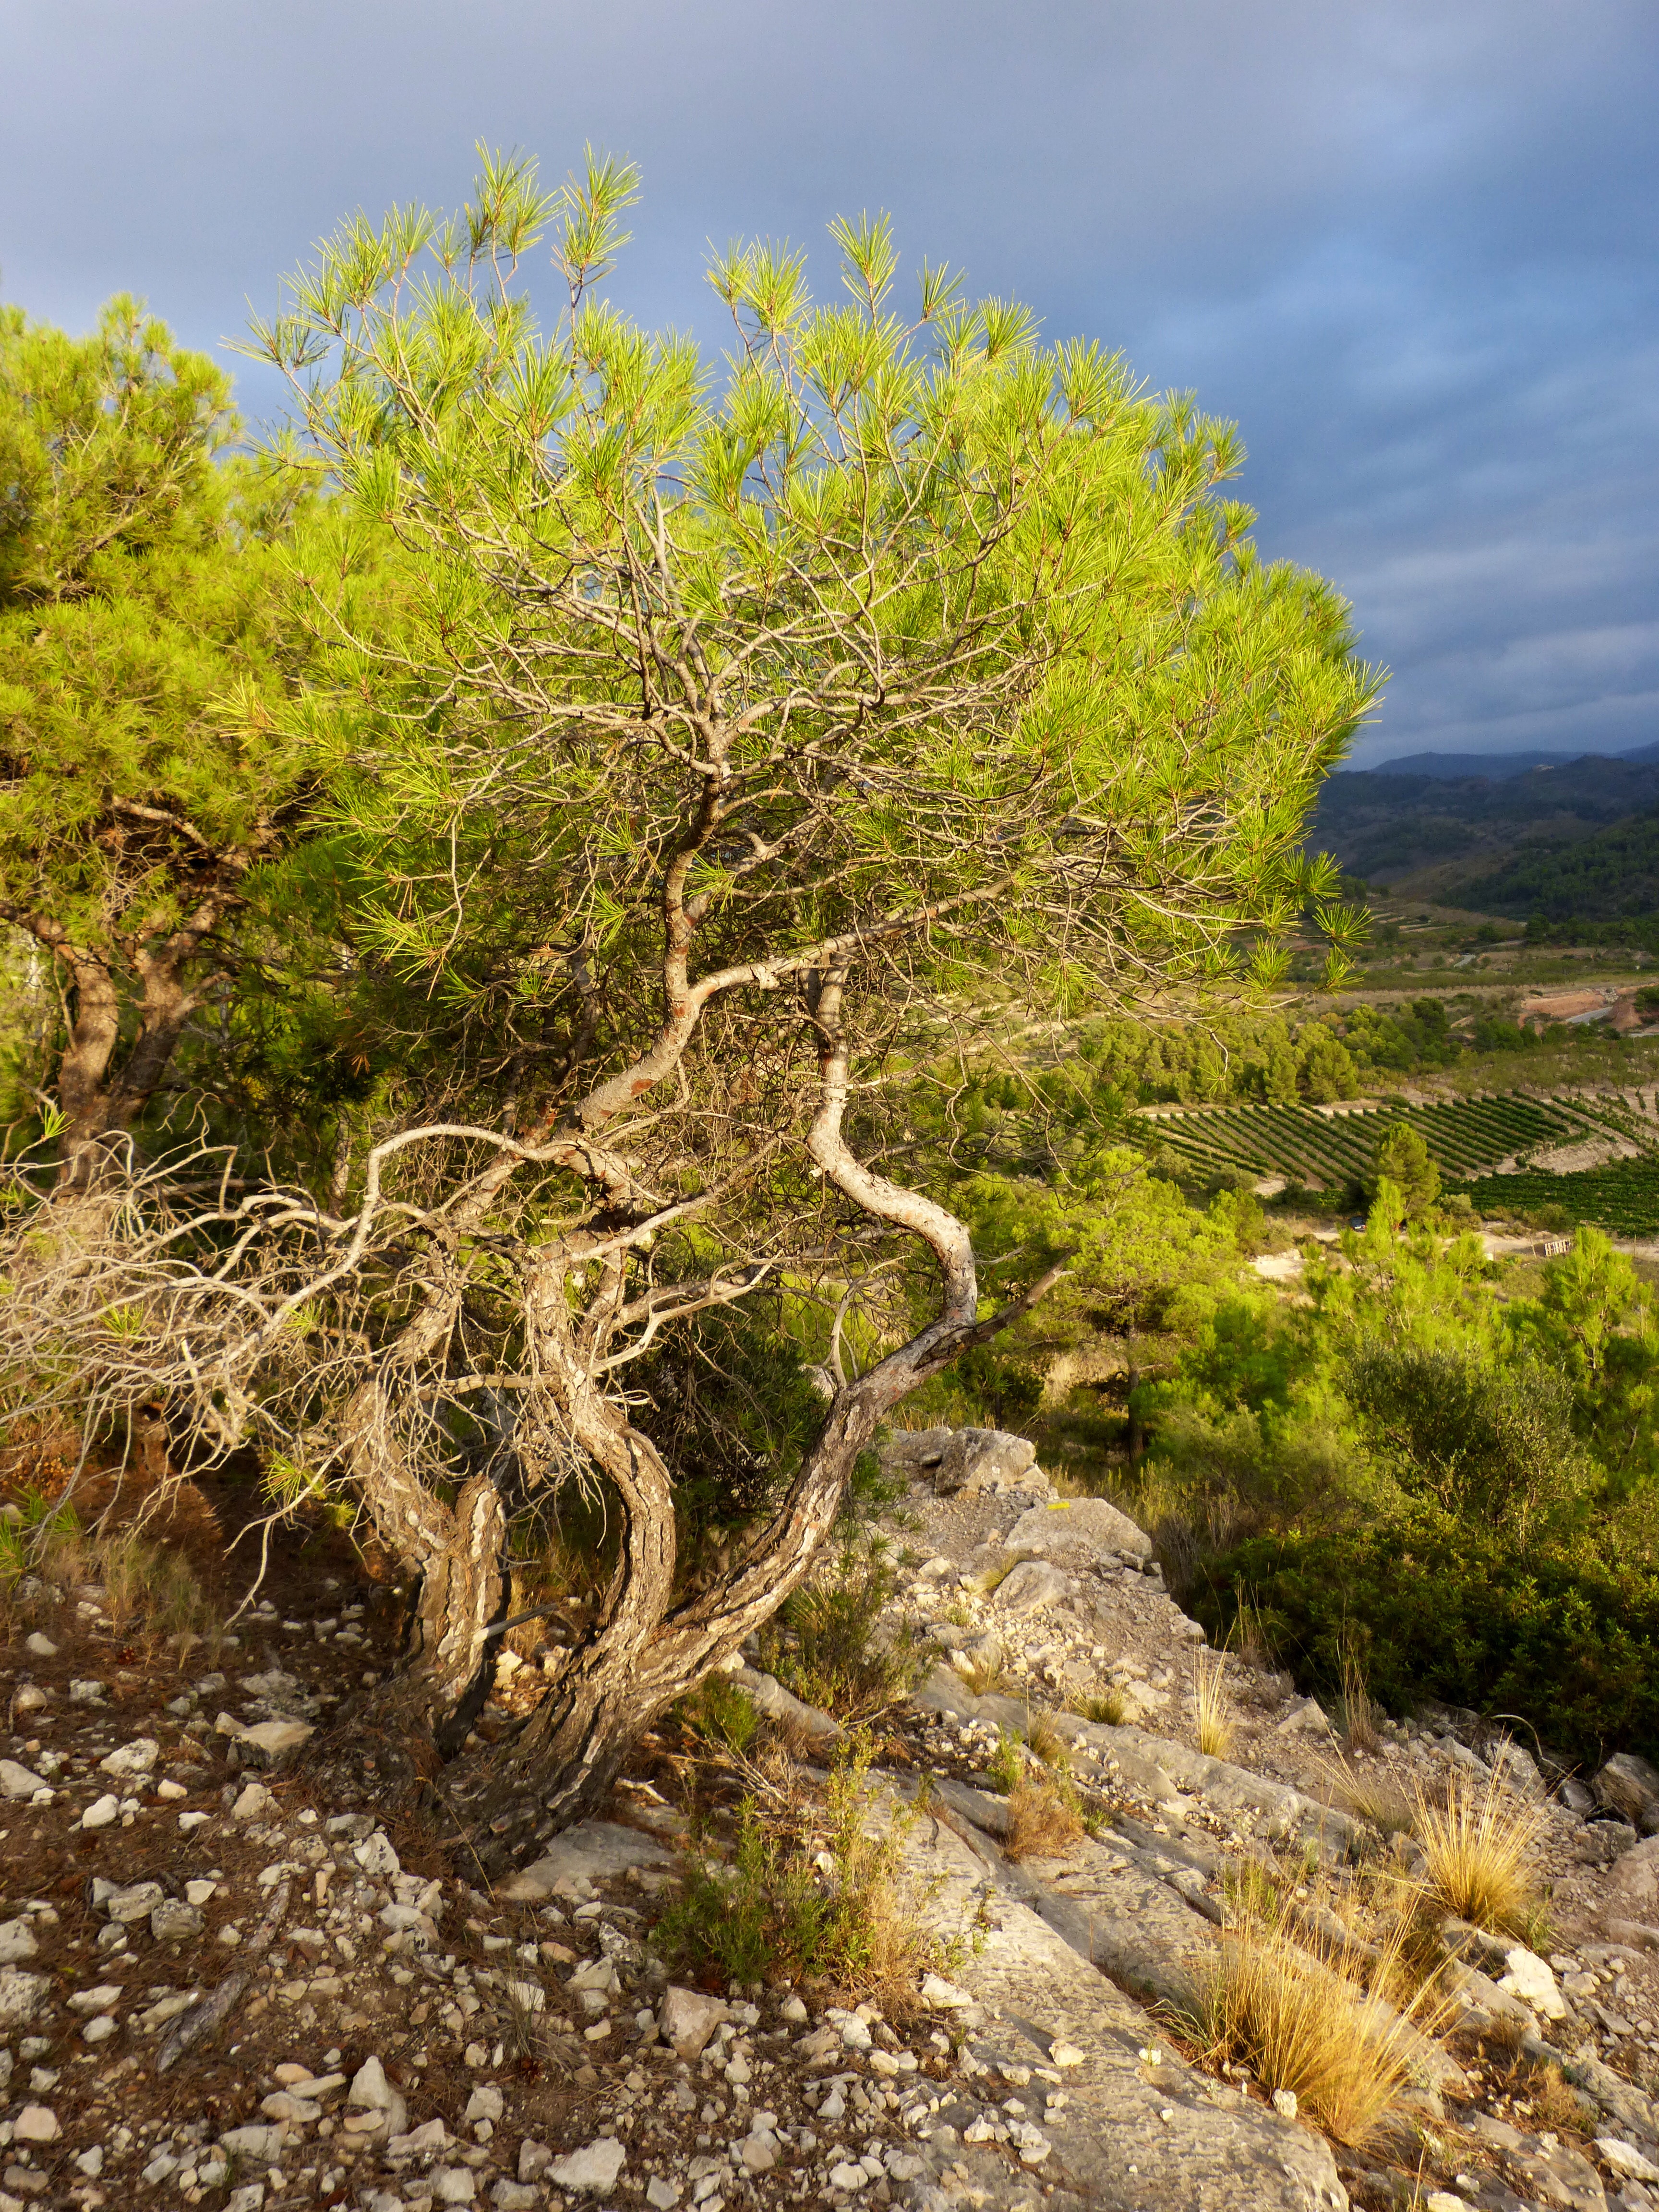
landscape, tree, nature, forest, rock, wilderness, mountain, plant, sky, sunset, trail, leaf, hill, flower, pine, autumn, storm, terrain, flora, ridge, vegetation, dramatic, ecosystem, natural environment, woody plant